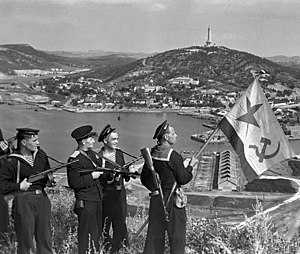
Delingen af Korea / Baggrund / 2. verdenskrig (1939–45) / Sovjetunionens invasion af Manchuriet
Sovjetiske soldater fra stillehavsflåden i Port Arthur.
Delingen af Korea var flere hændelser under og efter 2. verdenskrig, som førte til, at Korea blev inddelt i de to stater Sydkorea og Nordkorea.